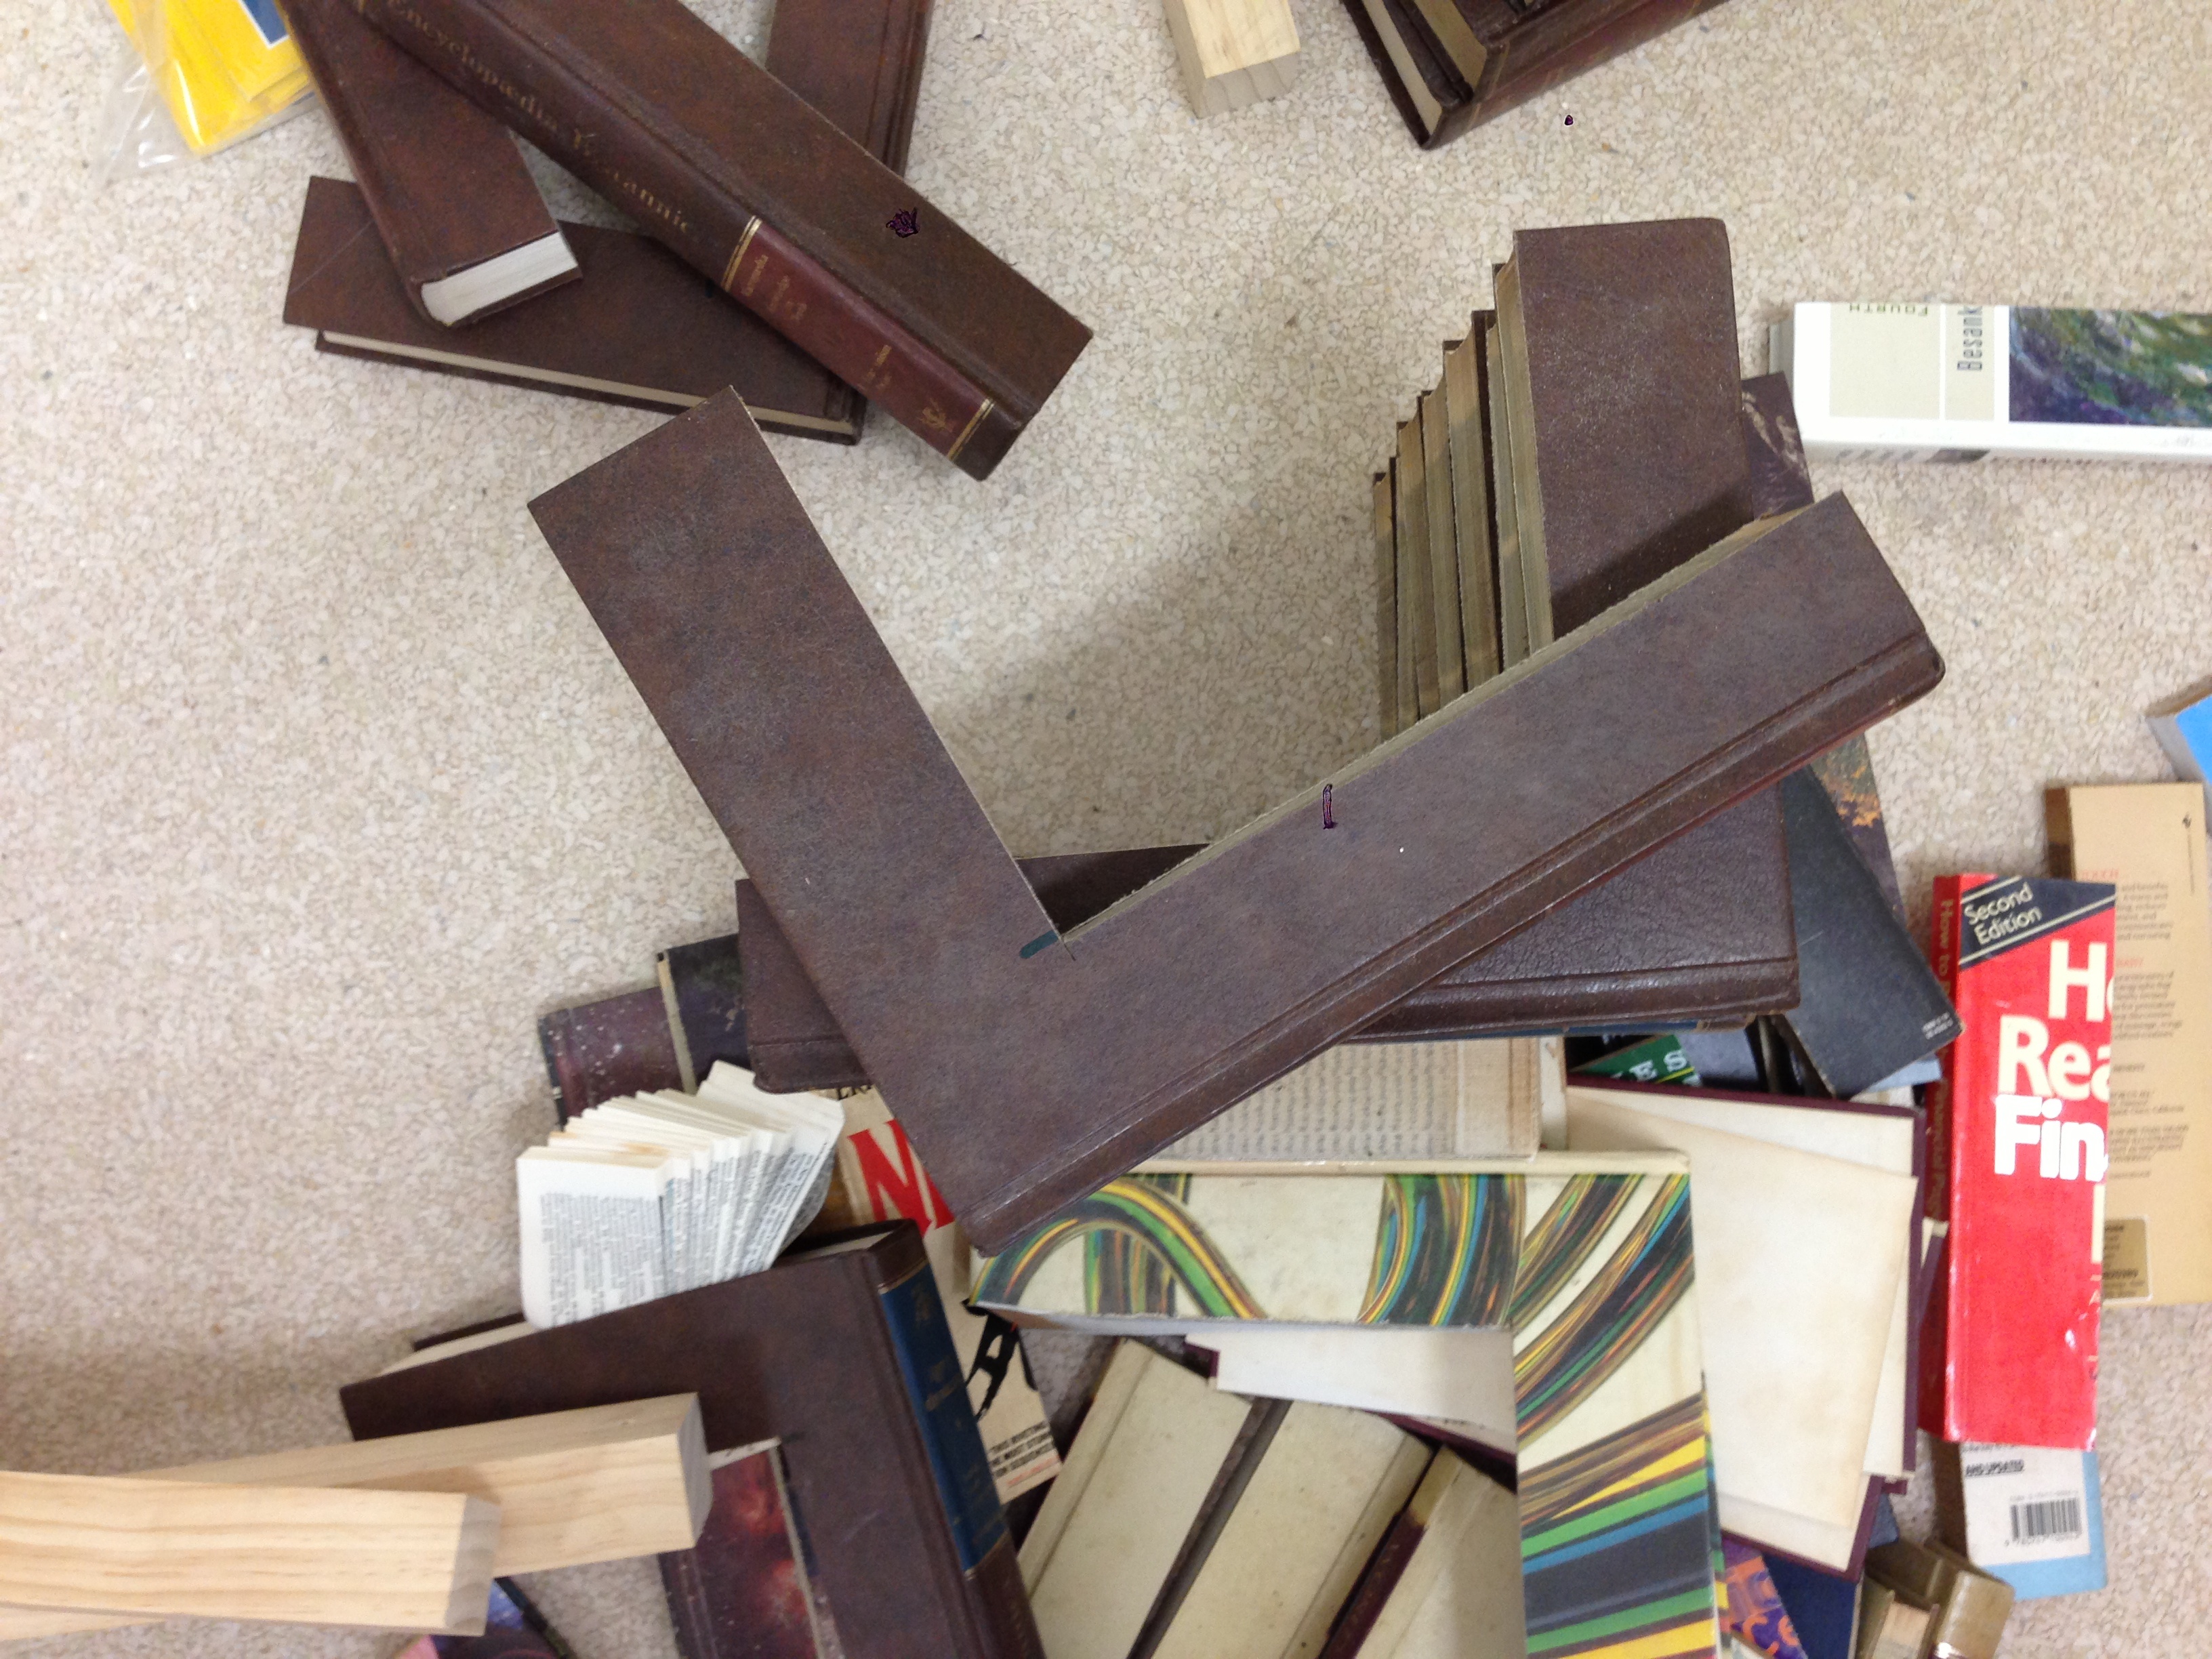
wood, floor, furniture, art, flooring, man made object